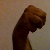
The image shows a hand gesture representing the letter 'M' in Indian Sign Language.